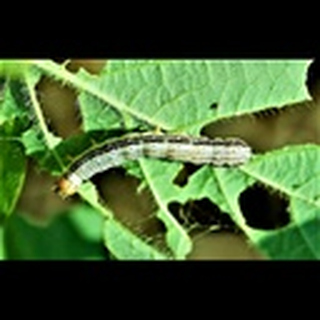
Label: cotton_army_worm